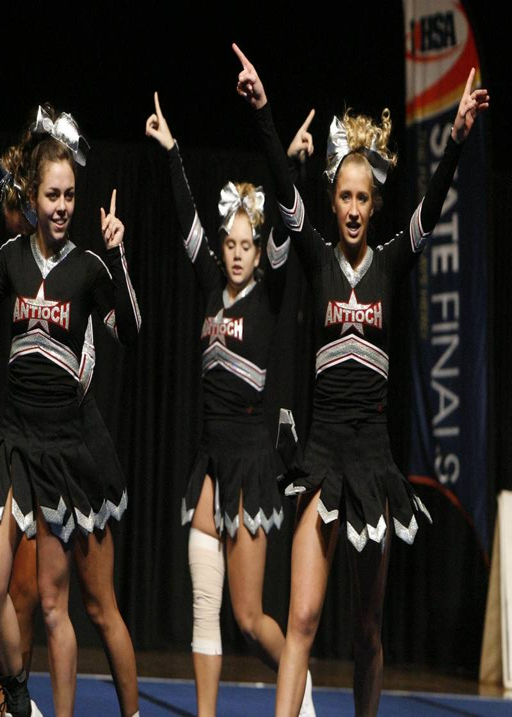
a city leaves the floor .